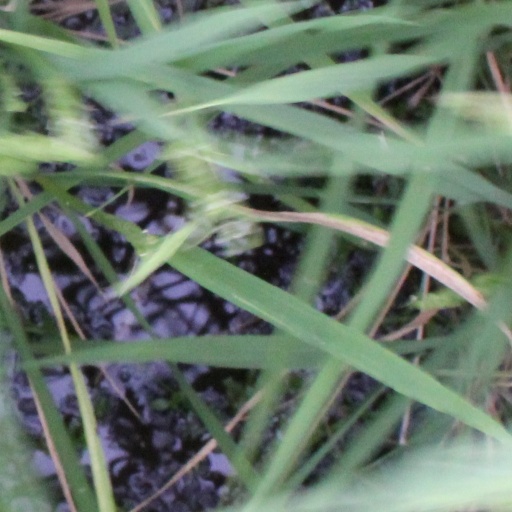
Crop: rice